Serve (tennis)

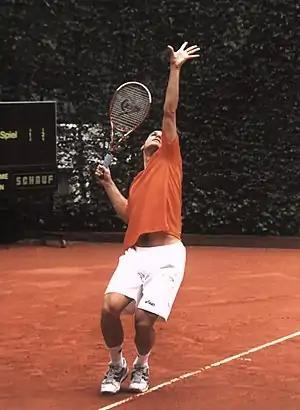
Tommy Haas serving

A serve (or, more formally, a service) in tennis is a shot to start a point. A player will hit the ball with a racquet so it will fall into the diagonally opposite service box without being stopped by the net. Normally players begin a serve by tossing the ball into the air and hitting it (usually near the highest point of the toss). The ball can only touch the net on a return and will be considered good if it falls on the opposite side. If the ball contacts the net on the serve but then proceeds to the proper service box, it is called a "let"; this is not a legal serve in the major tours (but see below) although it is also not a "fault".